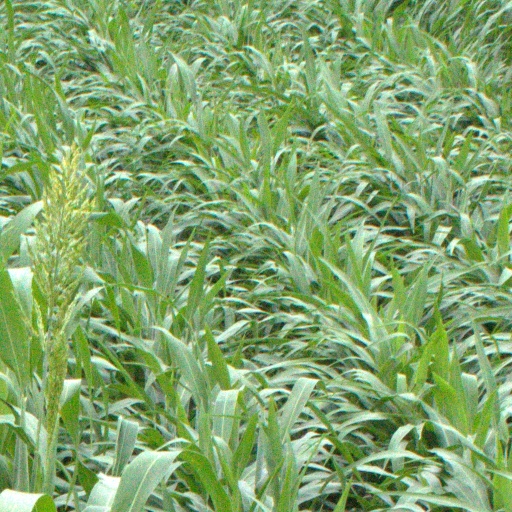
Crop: sorghum